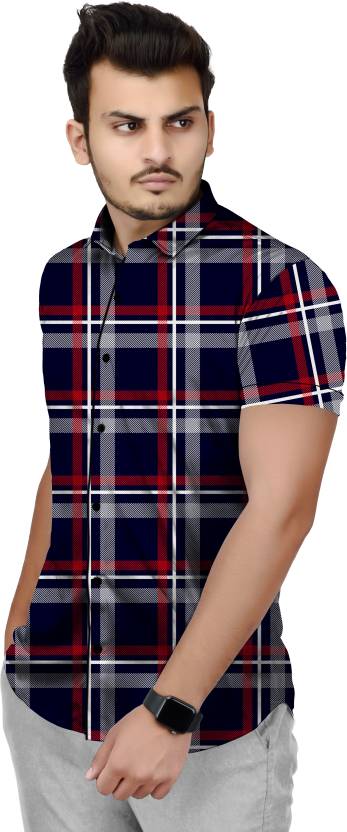
Product: Men Regular Fit Checkered Spread Collar Casual Shirt
Price: ₹349
Colors: Blue
Pattern: Checkered